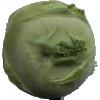
Label: kohlrabi